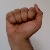
The image shows a hand gesture representing the letter 'A' in Indian Sign Language.